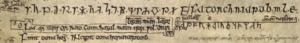
Les runes scandinaves, aussi appelées Futhark récent, constituent un alphabet runique issu du vieux Futhark, en usage à partir du IXᵉ siècle. De taille réduite par rapport à son ancêtre, ce système d’écriture naît pourtant au moment où le proto-norrois évolue en vieux norrois, faisant ainsi apparaître de nouveaux phonèmes.